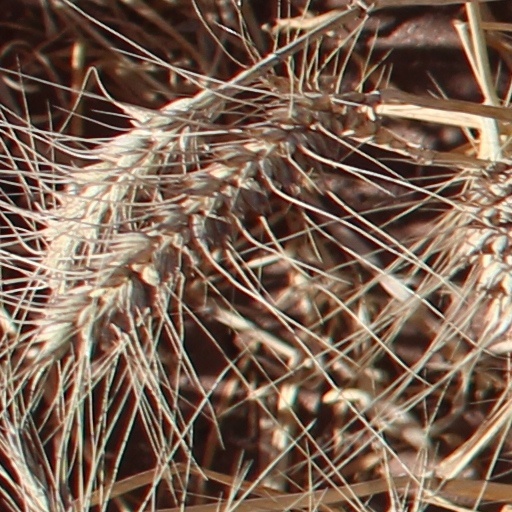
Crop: wheat